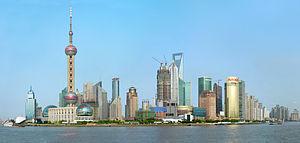
La zone financière et commerciale de Lujiazui est un quartier de Shanghai. Il est situé sur la rive droite du Huangpu, dans le district de Pudong, et fait face au Bund.